Republic of Korea Auxiliary Police

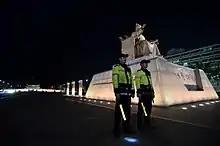

Republic of Korea Auxiliary Police (Hangul: 대한민국 의무경찰) is an organization belonging to the National Police Agency in South Korea. It is a kind of switched service that attracts and uses active resources to fulfill the military service in Korea. The Auxiliary Police supply personnel on a voluntary basis.